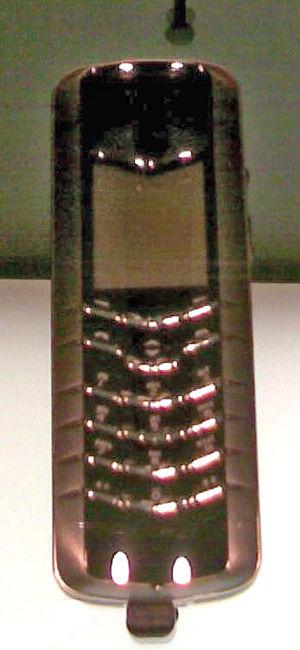
Photo d'un portable Vertu Sigature, prise dans un magasin de Vertu à Londres, Royaume-Uni. Ce modèle coûte GBP 6000 (EUR 7380)! Italiano: Foto d'un telefono cellulare Vertu Sigature, scattata in un Vertu Store a Londra, Gran Bretagna. Il modello costa circa GBP 6000 (EUR 7380)!